Mecklenburg P 4.2

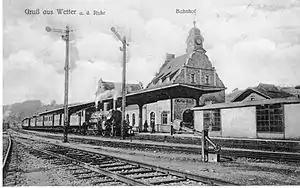
Prussian P 4.2 in Wetter an der Ruhr.

The Mecklenburg Class P 4.2, formerly Class VII, were early German steam locomotives operated by the Grand Duchy of Mecklenburg Friedrich-Franz Railway and were used specifically for hauling express trains on the line from Warnemünde to Berlin. They were mechanically identical with the Prussian P 4.2. All 31 units were taken over by the Deutsche Reichsbahn who incorporated them as Class 36.6 with numbers 36 602–620 and 651–662. The first series of numbers were engines with a 14 t axle load, the second those with a 15 t axle load. In 1931, the last locomotive of this class was retired.